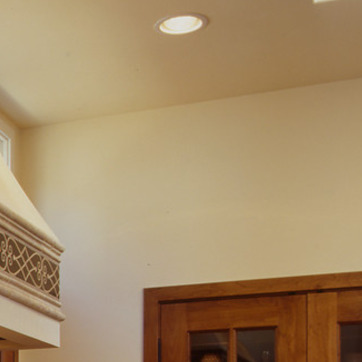
Material: painted